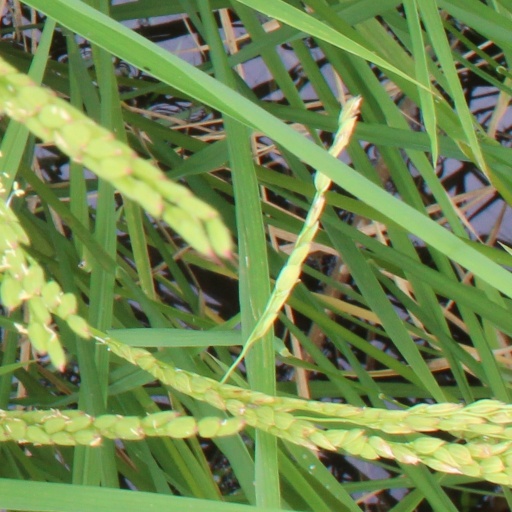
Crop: rice